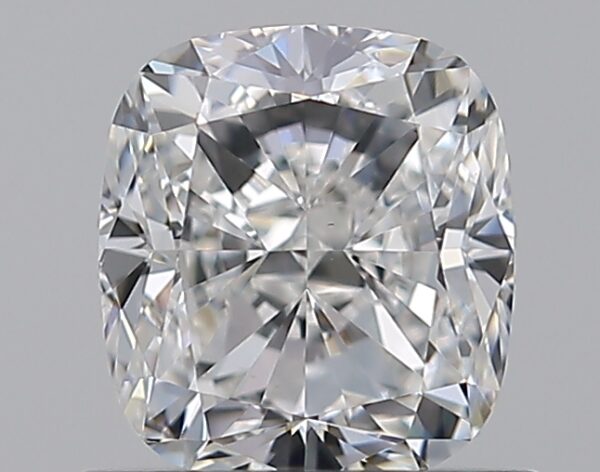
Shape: cushion
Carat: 1.01
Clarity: VS2
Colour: F
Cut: EX
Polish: VG
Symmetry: EX
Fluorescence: N
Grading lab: GIA
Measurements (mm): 5.84 x 5.29 x 3.68